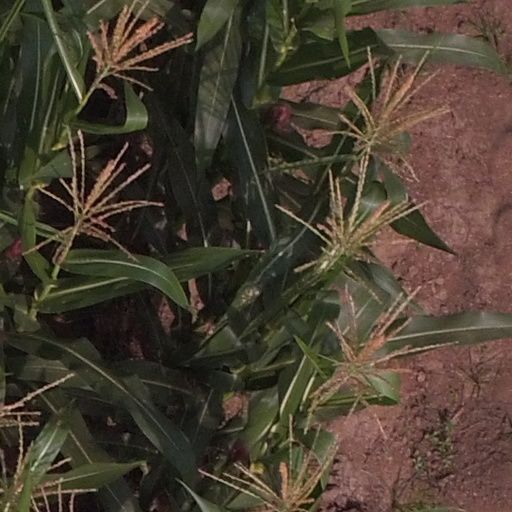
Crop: maize; corn